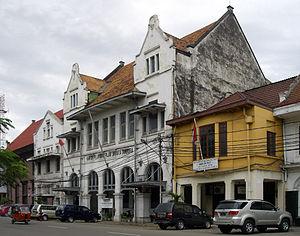
L'architecture coloniale désigne les différents styles architecturaux développé dans l'ensemble des colonies d'empires européens et de leurs possessions d'outre-mer, passées ou actuelles, d'après le modèle du pays colonialiste d'origine.